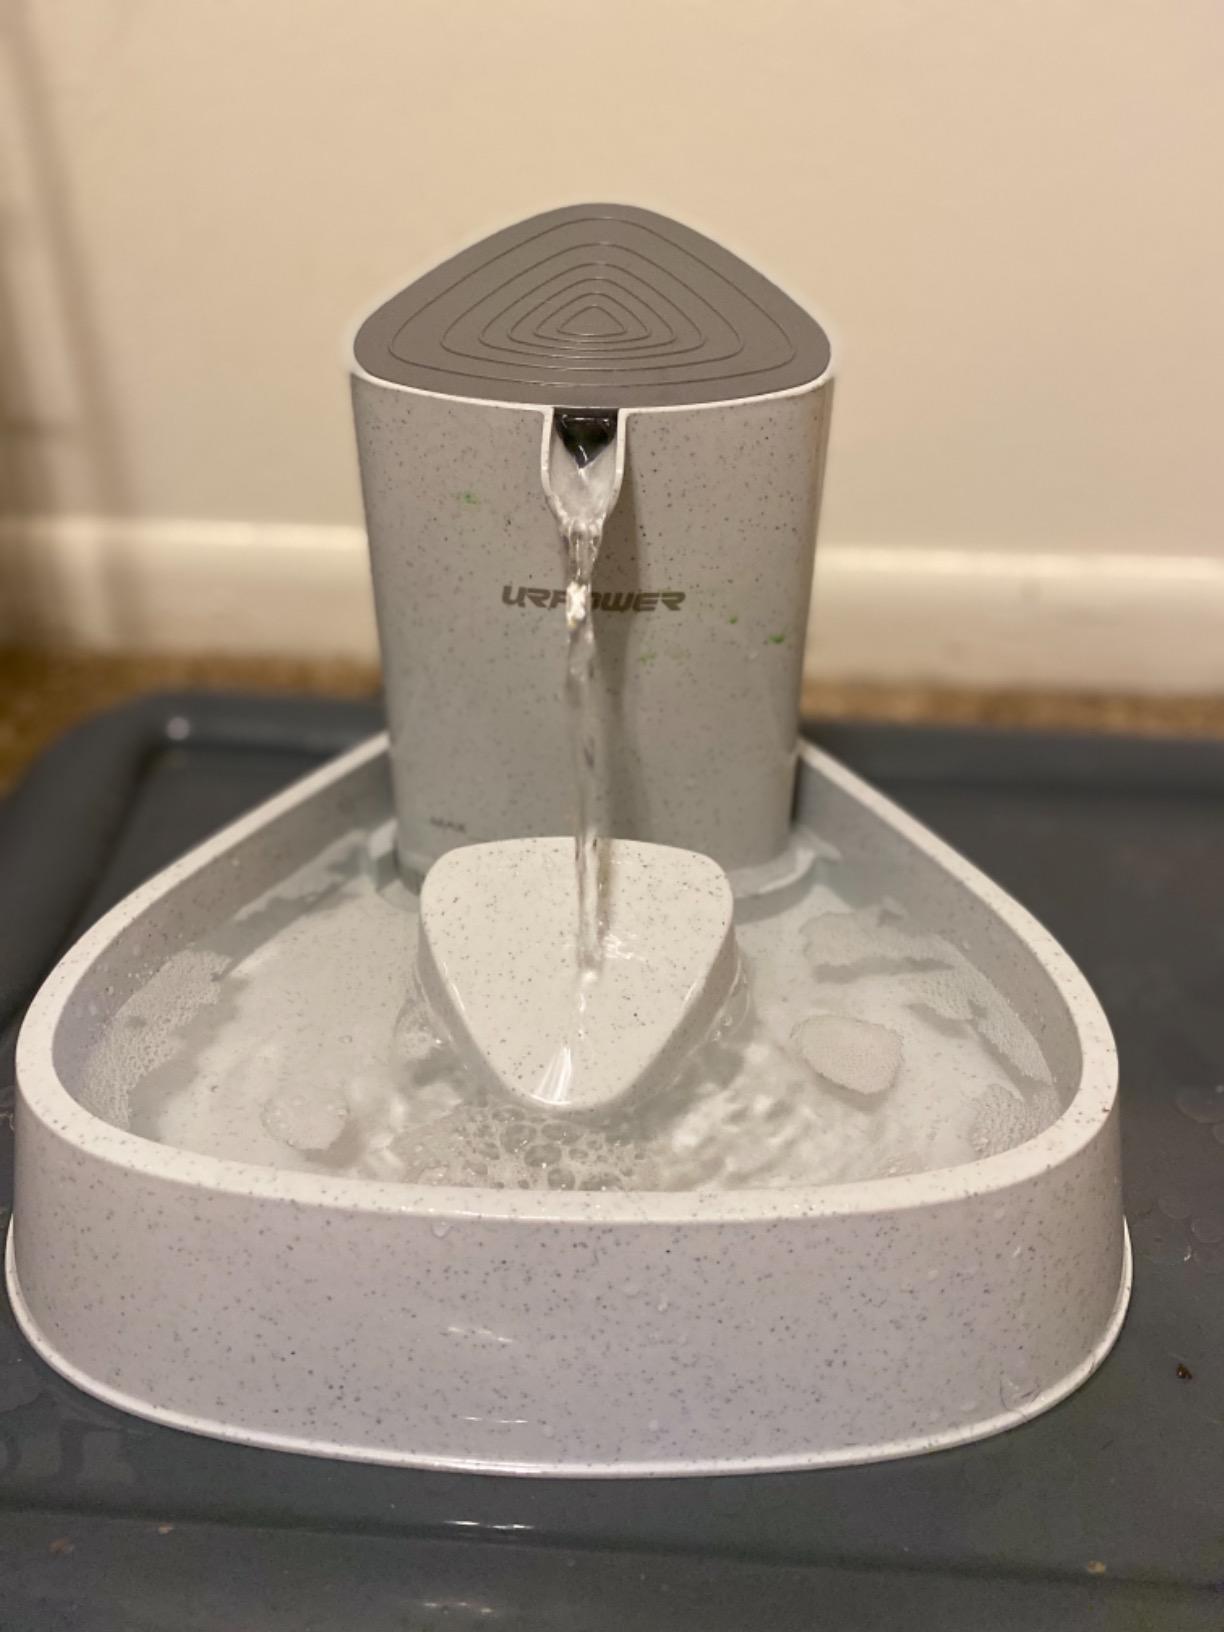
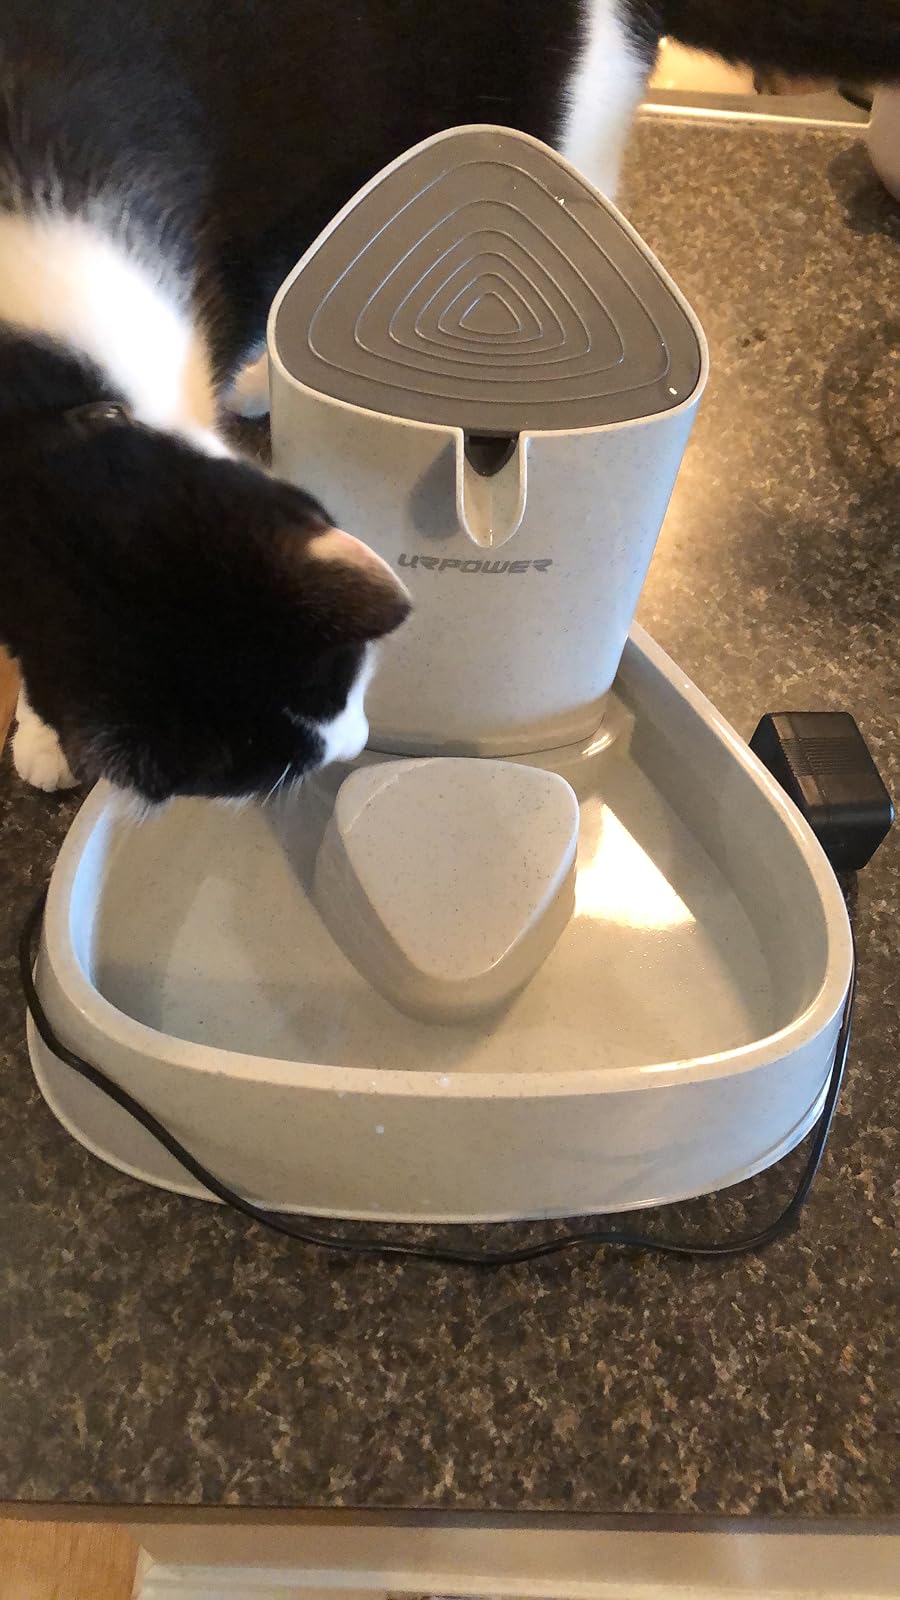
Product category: items_bowl
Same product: yes